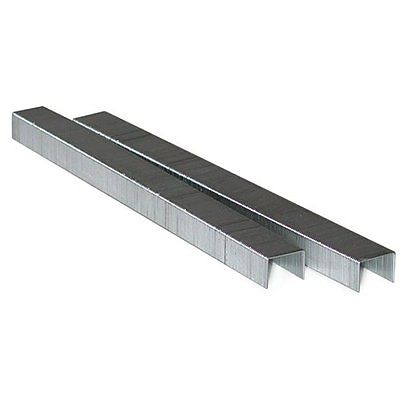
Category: stapler